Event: Nepal Earthquake
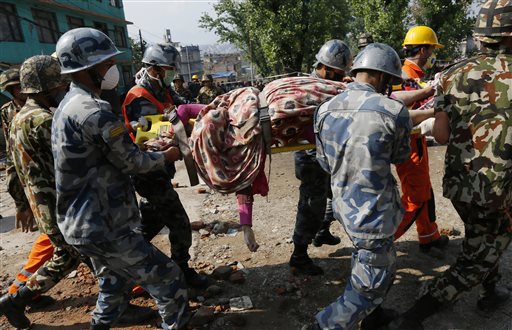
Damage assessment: damage